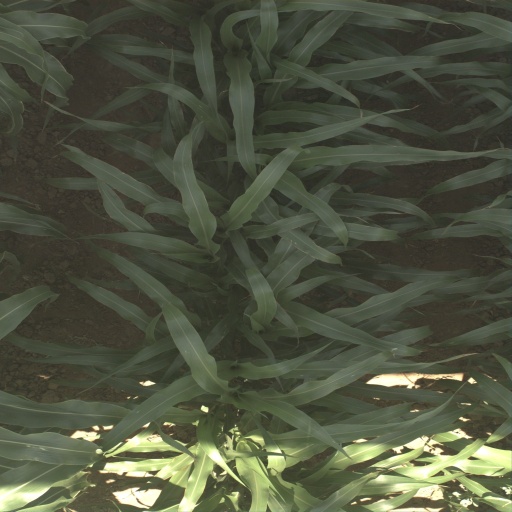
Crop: sorghum